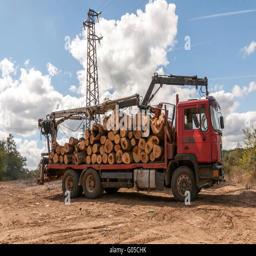
loading of felled timber in a truck with crane